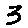
Label: 3